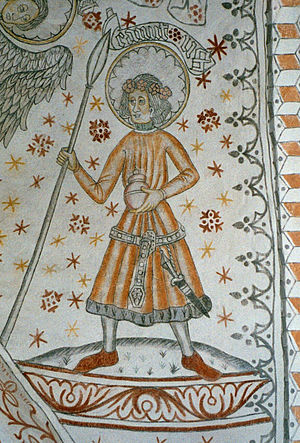
Knud Lavard
Kalkmaleri forestillende Knud Lavard i Vigersted Kirke ved Ringsted
Knud Lavard var hertug af Slesvig 1115-31 og vendernes knes fra 1128/29 til sin død.